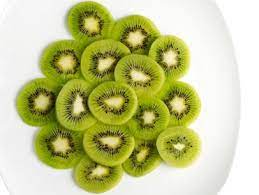
Label: Kiwi